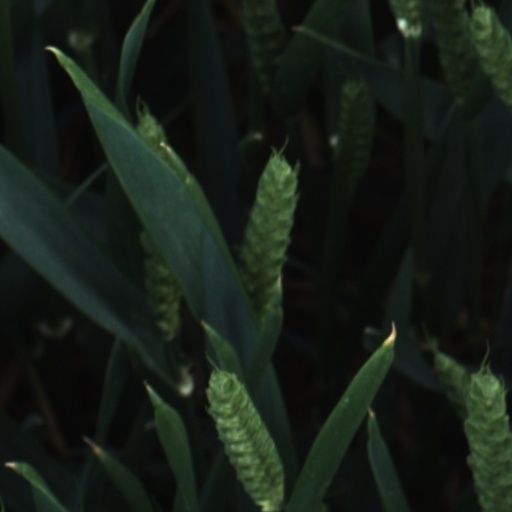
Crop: wheat